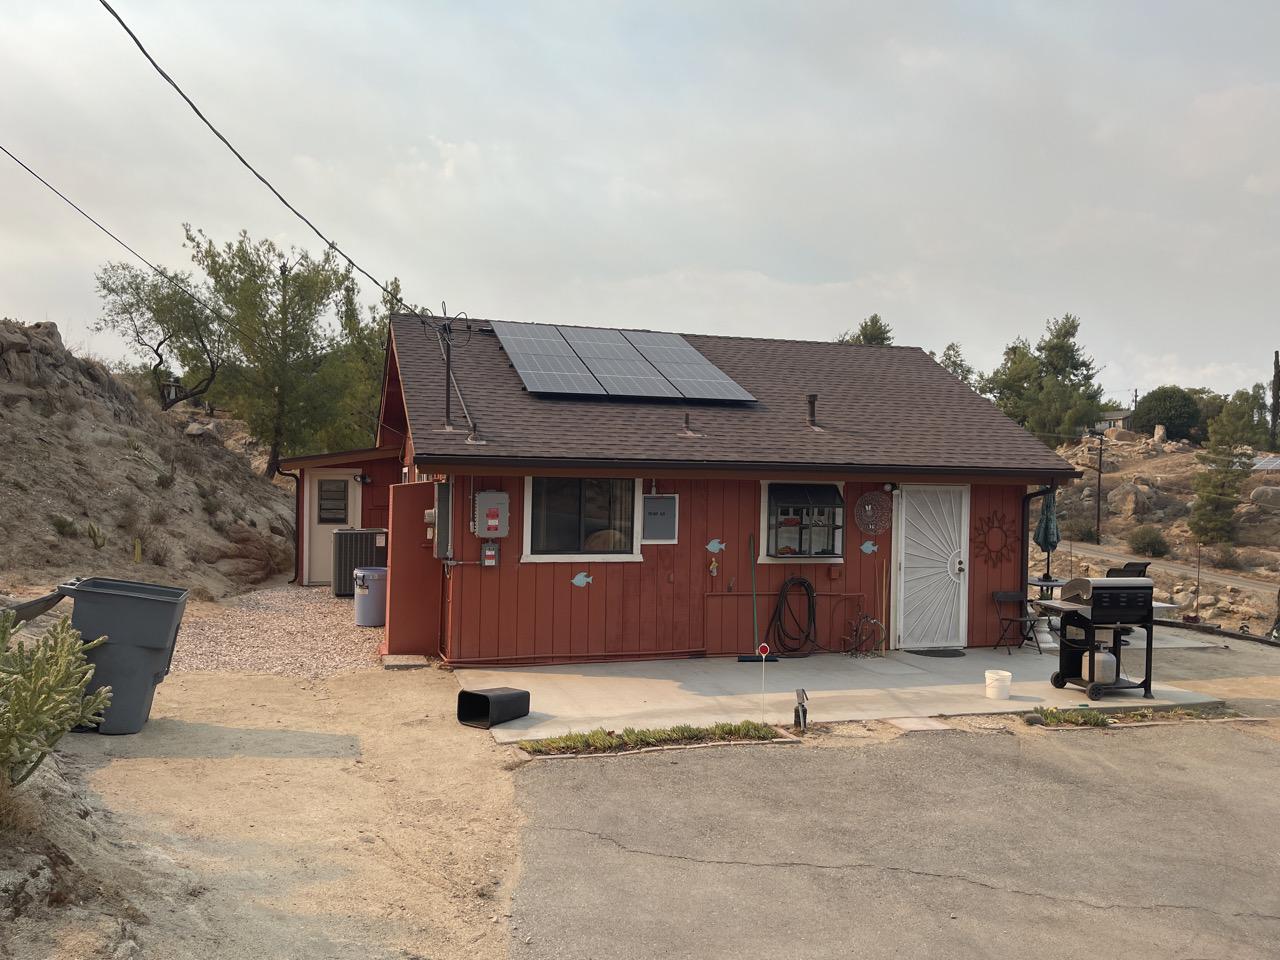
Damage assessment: no_damage